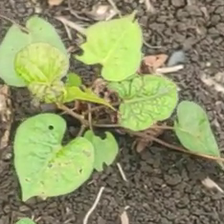
Weed species: Obscure_morning _glory(Ipomoea obscura)